Ferranti Blue Fox

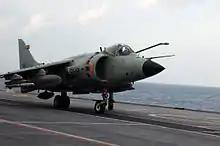
An Indian Naval Air Arm Sea Harrier taking off from the flight deck of Indian Navy aircraft carrier INS "Viraat" in 2007.

The Indian Navy acquired Sea Harriers in three batches, the first in 1983. For the second batch, to be delivered in 1989, the Indians sought a radar with a better "look down" capability, but the successor to the Blue Fox, the Blue Vixen, was still undergoing trials in the United Kingdom and would not be available for export for some years, so Blue Fox was reluctantly accepted. The Indian Sea Harriers were eventually upgraded by the replacement of Blue Fox with the Israeli Elta EL/M-2032 radar.